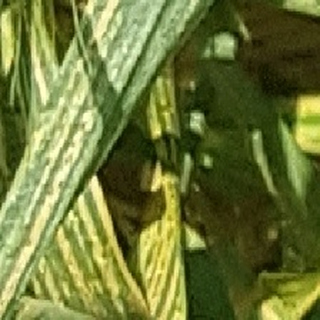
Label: wheat_yellow_rust